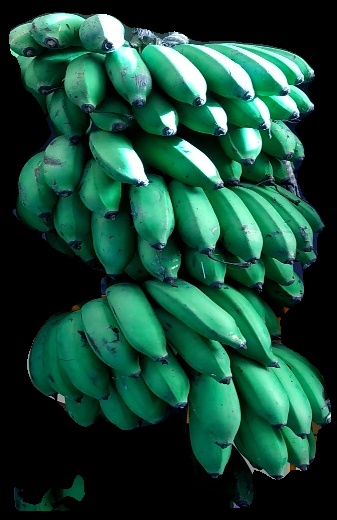
Variety: rasbale
Grade: grade2